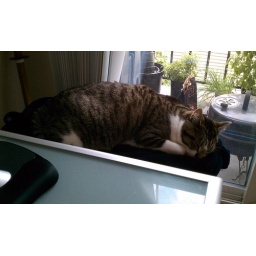
Cleo sleeping next to my desk in the makeshift bed I made for her.